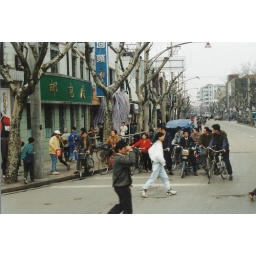
Shanghai volunteer in white hat and red flag directing traffic